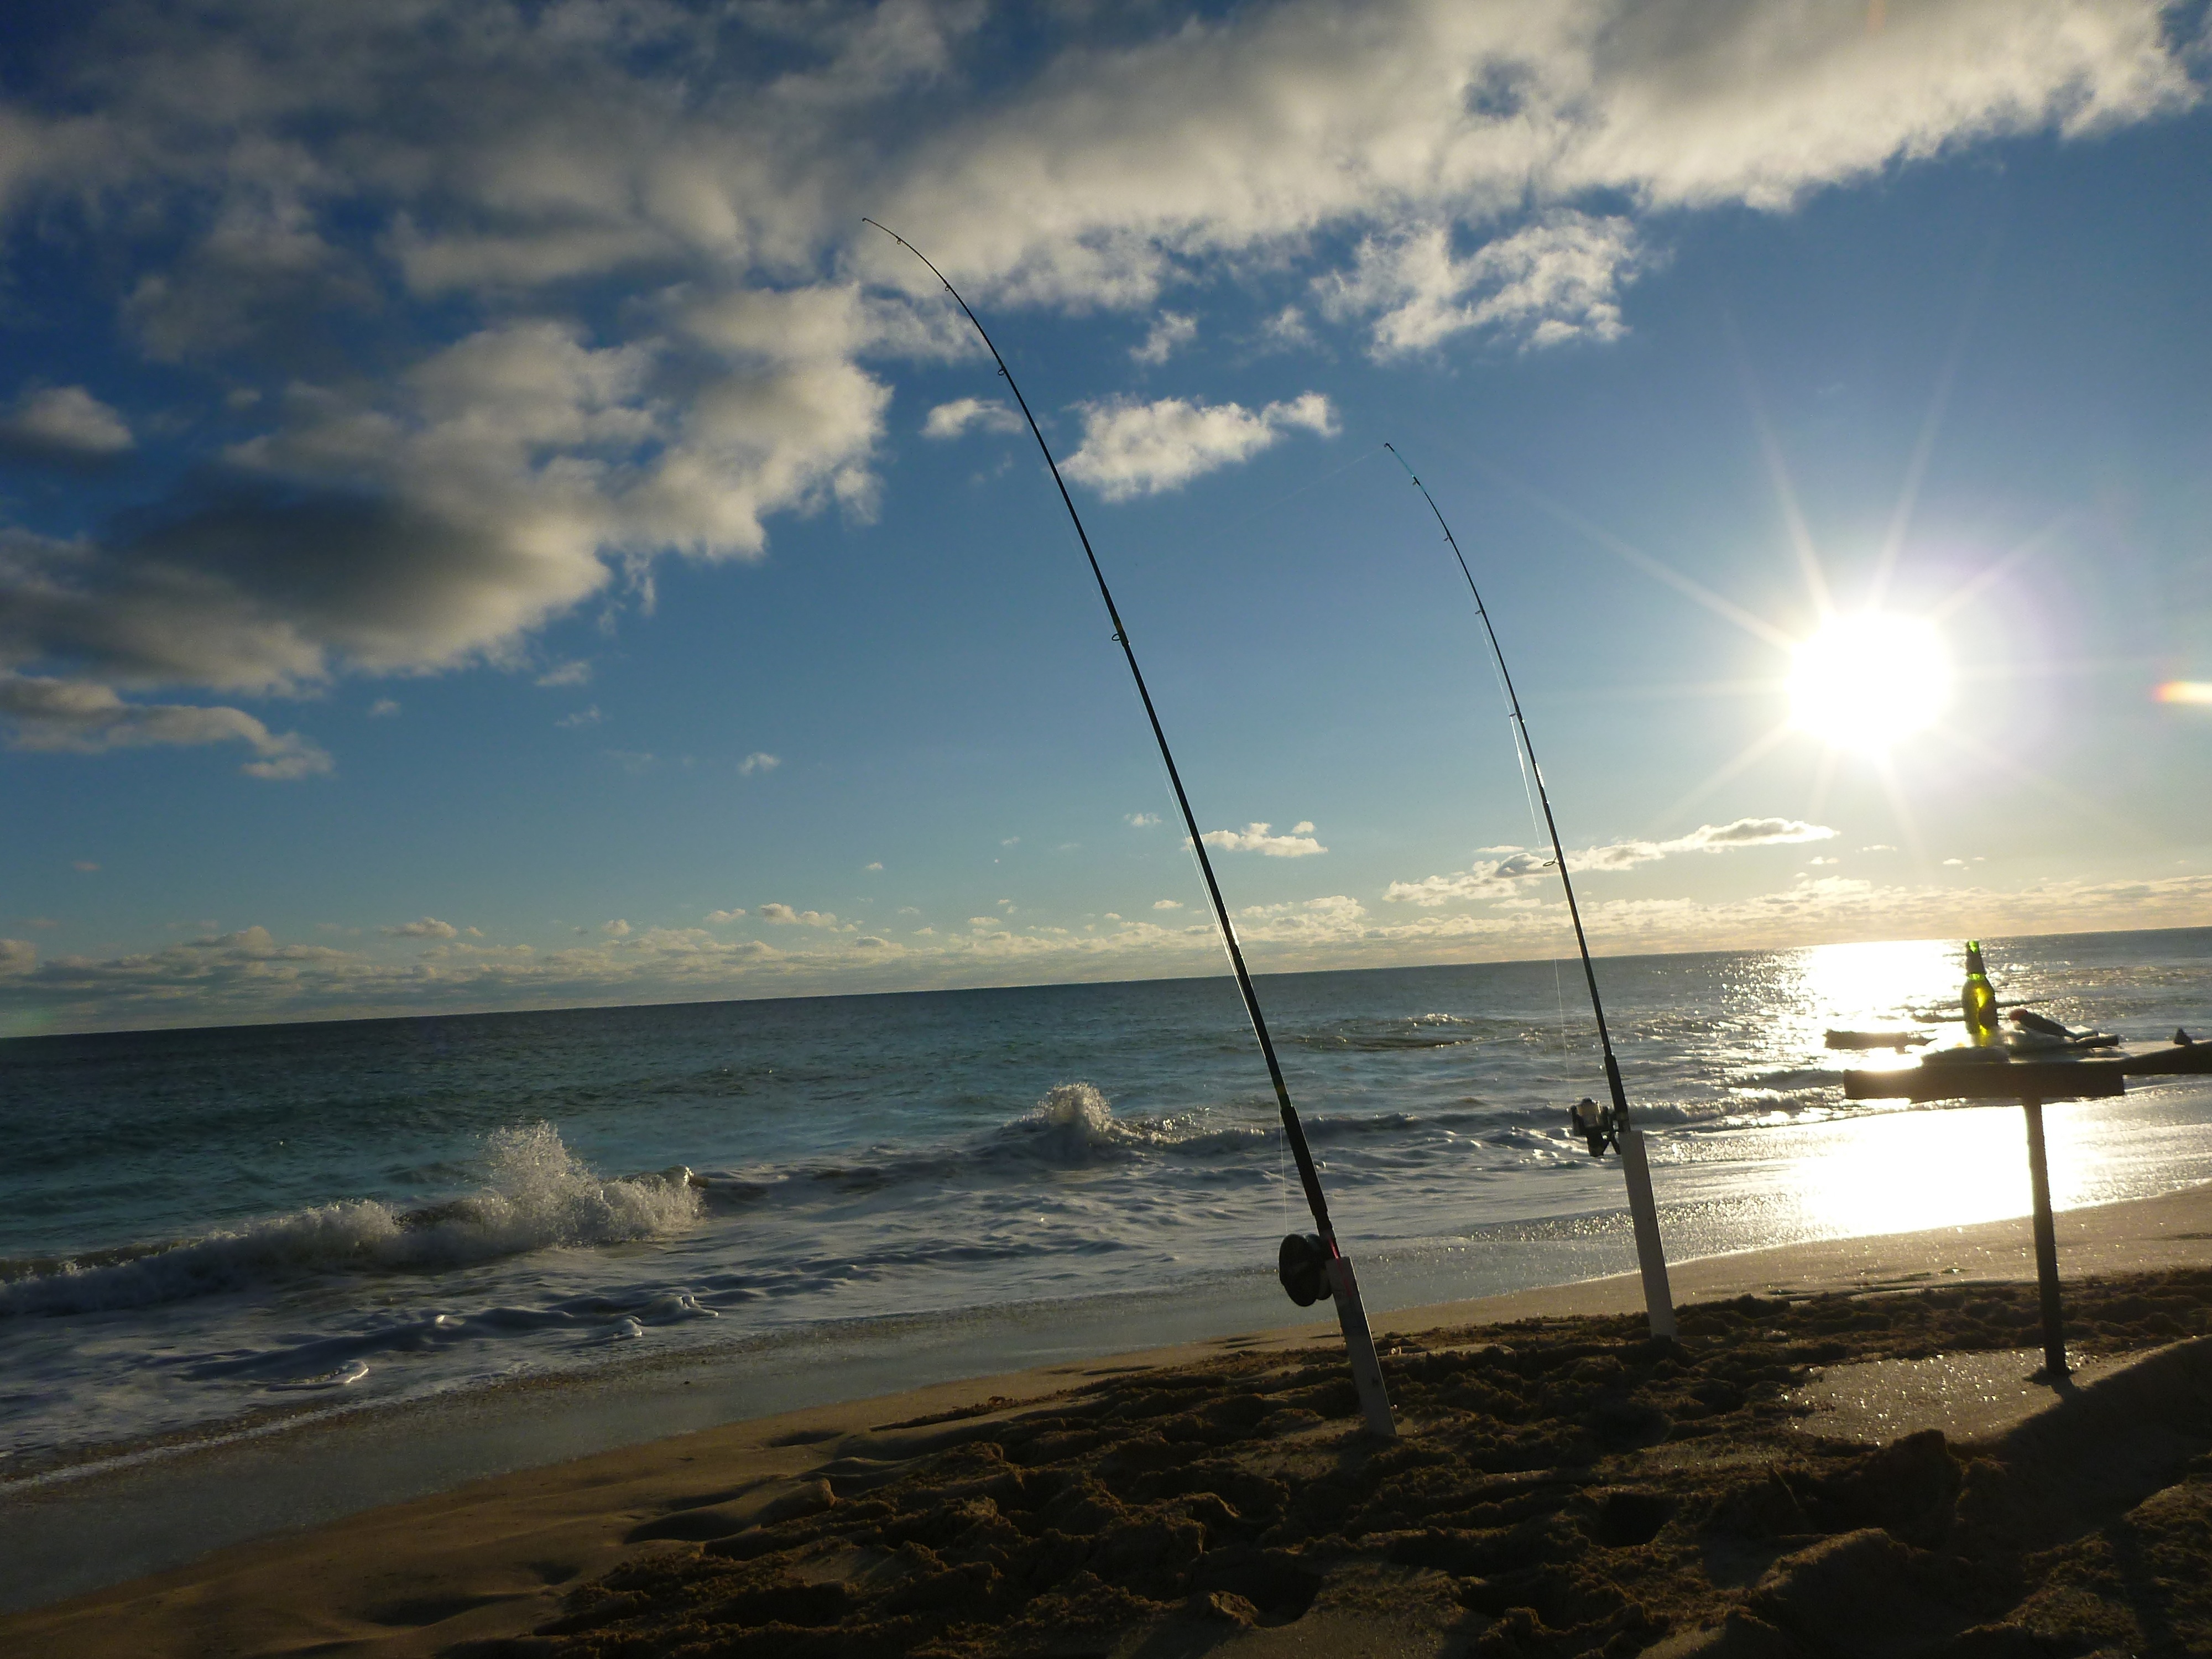
beach, sea, coast, water, outdoor, ocean, horizon, cloud, sky, sun, sunrise, sunset, sunlight, morning, shore, wave, wind, dawn, summer, vacation, dusk, evening, fishing, bay, body of water, reel, relaxing, cape, wind wave